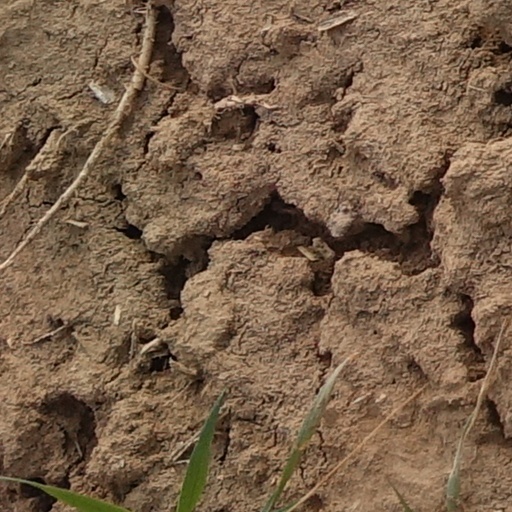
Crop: wheat